Pinus monophylla

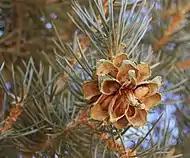
Open cone with empty pine nuts

The seed cones open to broad when mature, holding the seeds on the scales after opening. The seeds are long, with a thin shell, a white endosperm, and a vestigial wing. Empty pine nuts with undeveloped seeds (self-pollinated) are a light tan color, while the "good" ones are dark brown. The pine nuts are dispersed by the pinyon jay, which plucks the seeds out of the open cones, choosing only the dark ones and leaving the light ones (as in image at right). The jay, which uses the seeds as a food resource, stores many of the seeds for later use by burying them. Some of these stored seeds are not used and are able to grow into new trees. Indeed, Pinyon seeds will rarely germinate in the wild unless they are cached by jays or other animals.